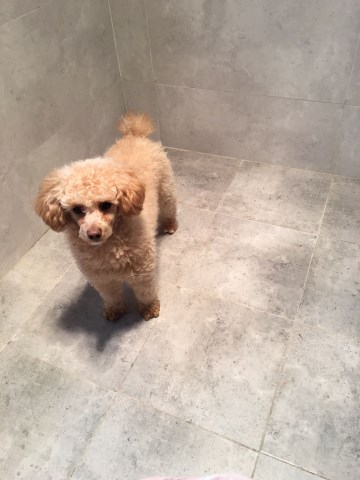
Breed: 7449-n000128-teddy